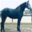
Label: horse